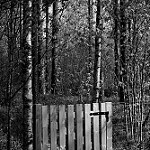
Label: B & W